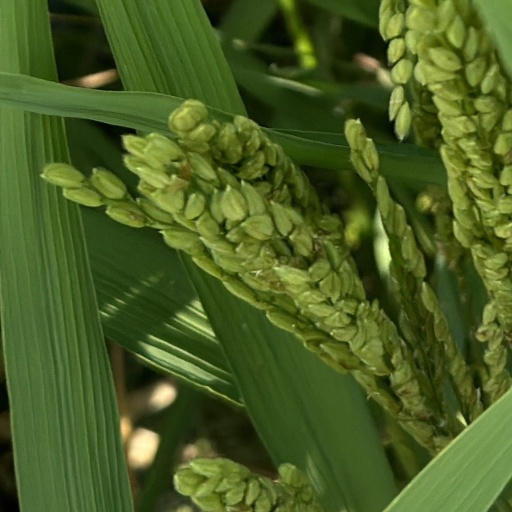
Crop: rice